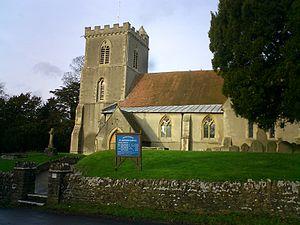
Harwell est un village du comté d'Oxfordshire, au sud d'Oxford.